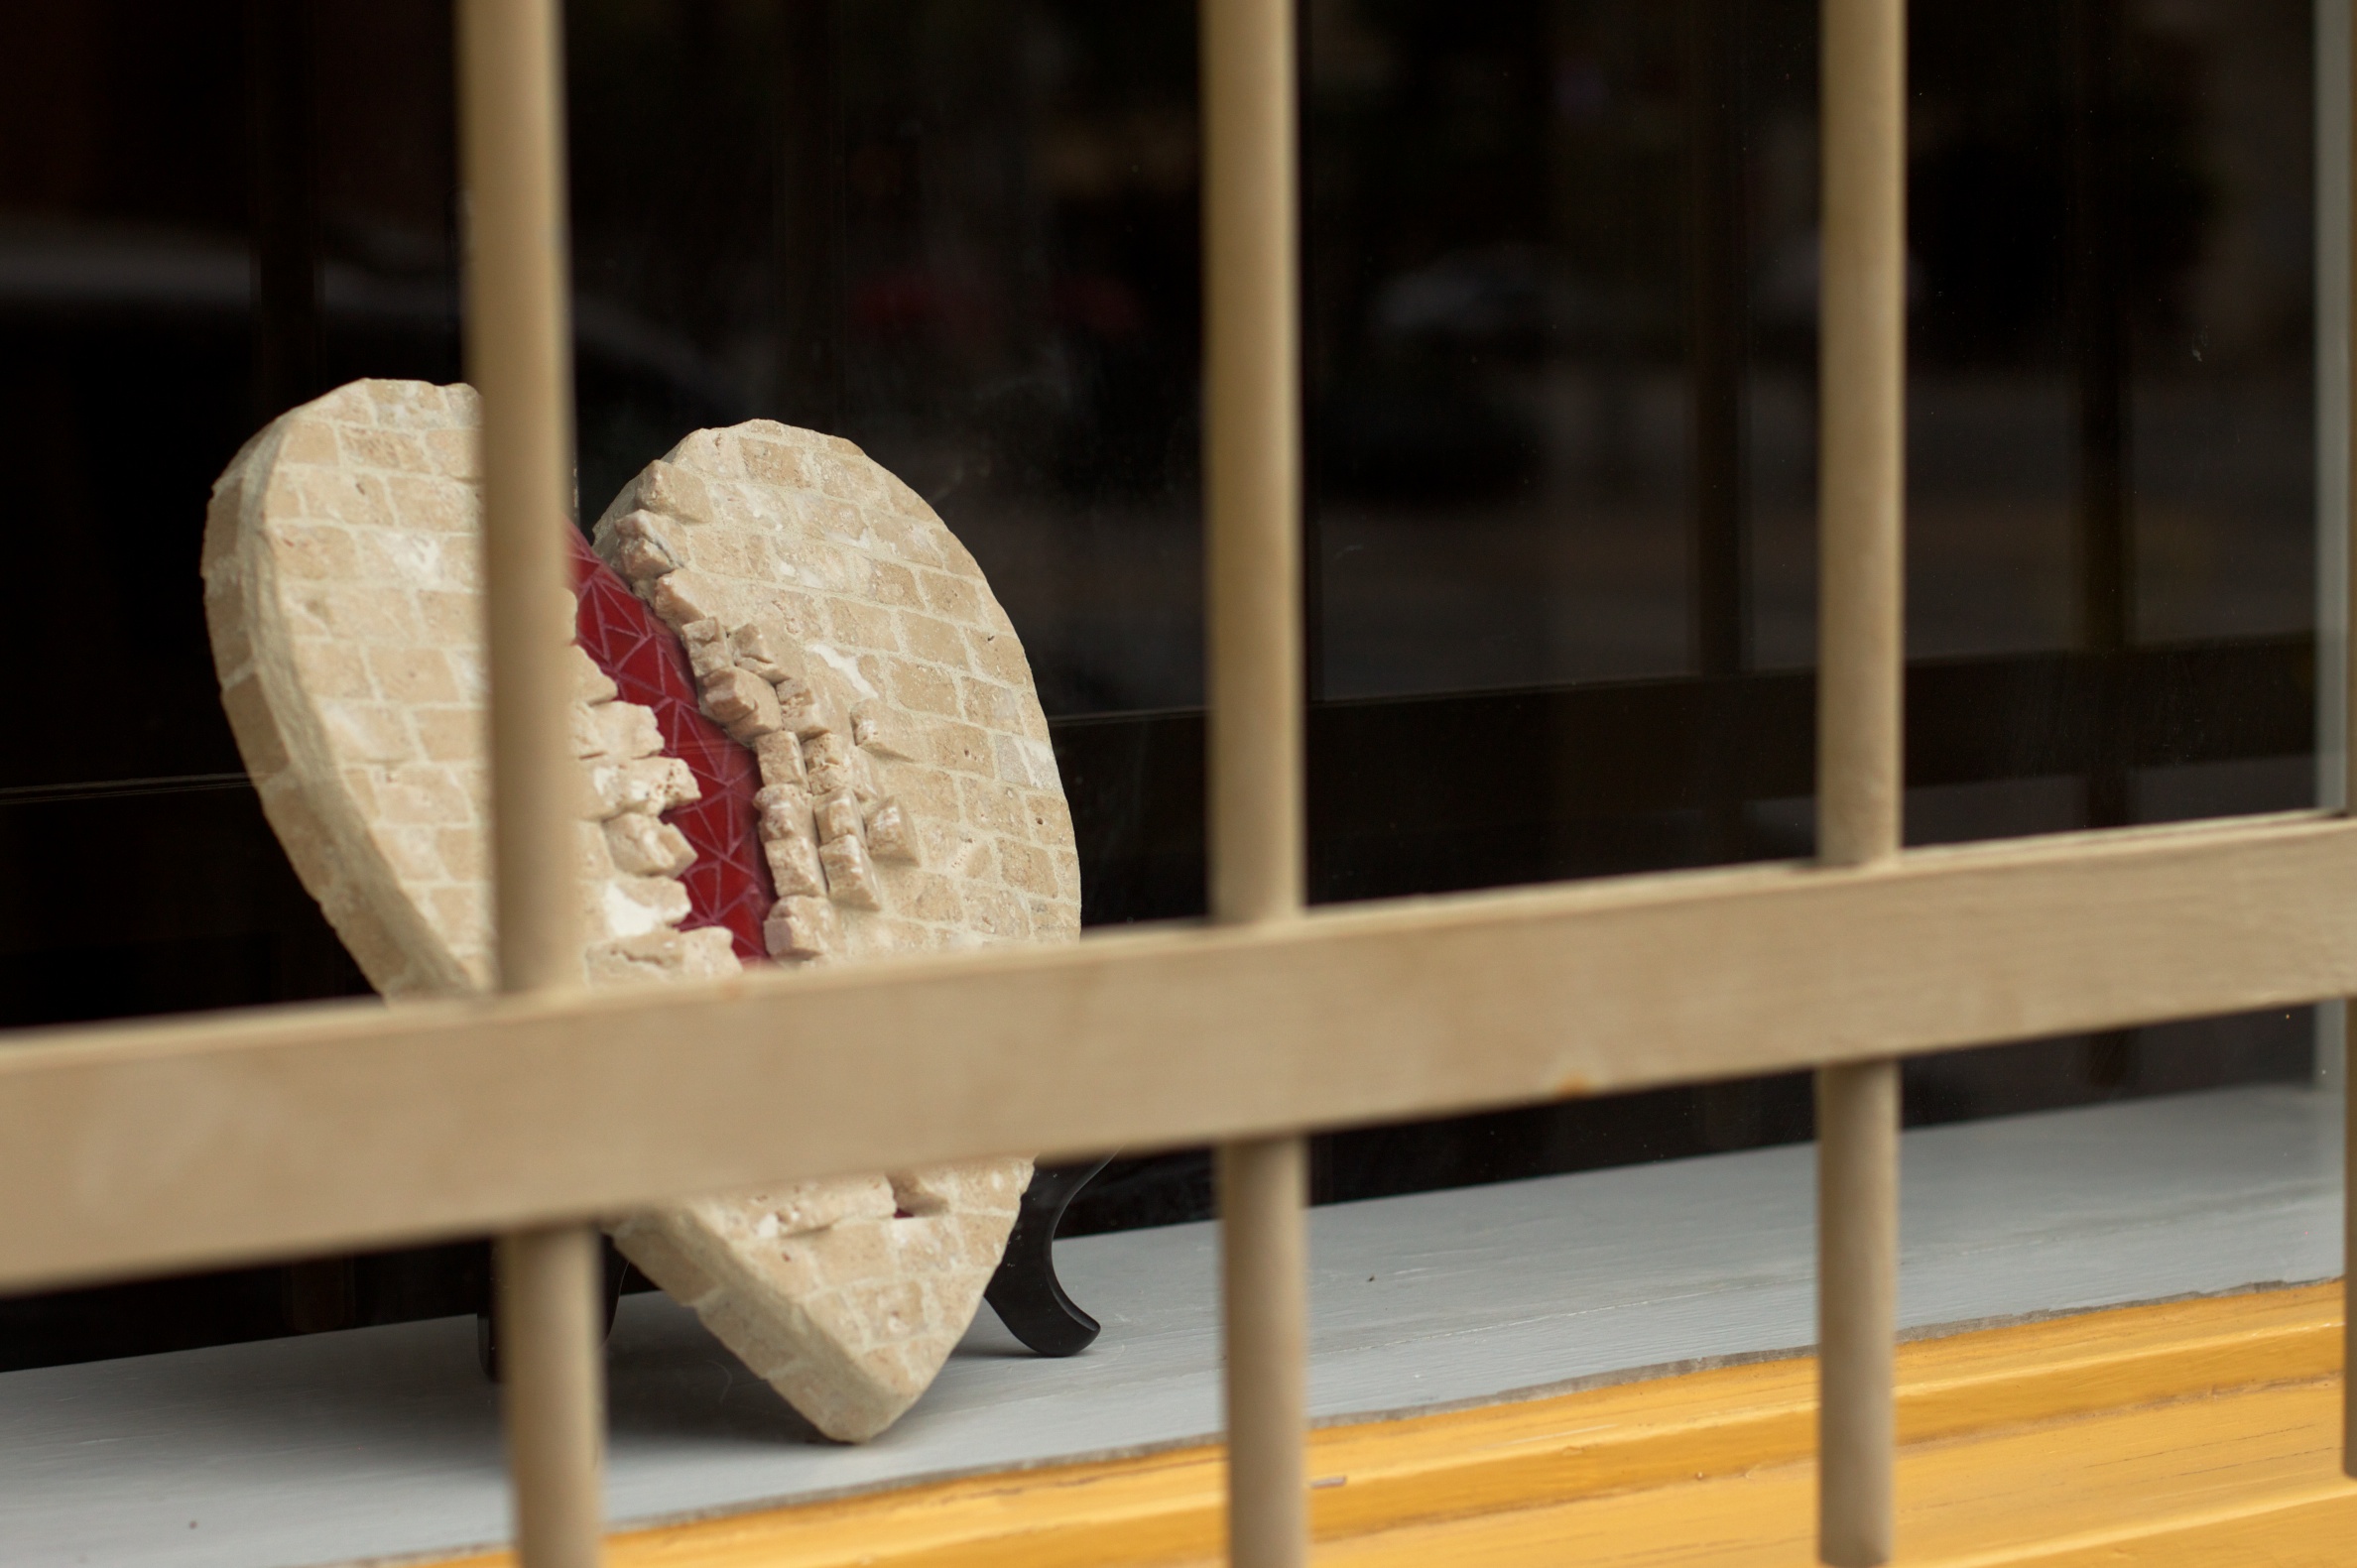
table, structure, wood, chair, furniture, art, design, bed